Anaphora (rhetoric)

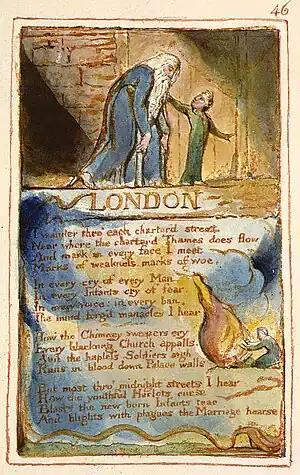
The second stanza of William Blake's "London" represents an example of anaphora. This image is a digital reproduction of his hand-painted 1826 print from Copy AA of "Songs of Innocence and Experience". The item is currently in the collection of the Fitzwilliam Museum.

In rhetoric, an anaphora ("carrying back") is a rhetorical device that consists of repeating a sequence of words at the beginnings of neighboring clauses, thereby lending them emphasis. In contrast, an epistrophe (or epiphora) is repeating words at the clauses' ends. The combination of anaphora and epistrophe results in symploce.